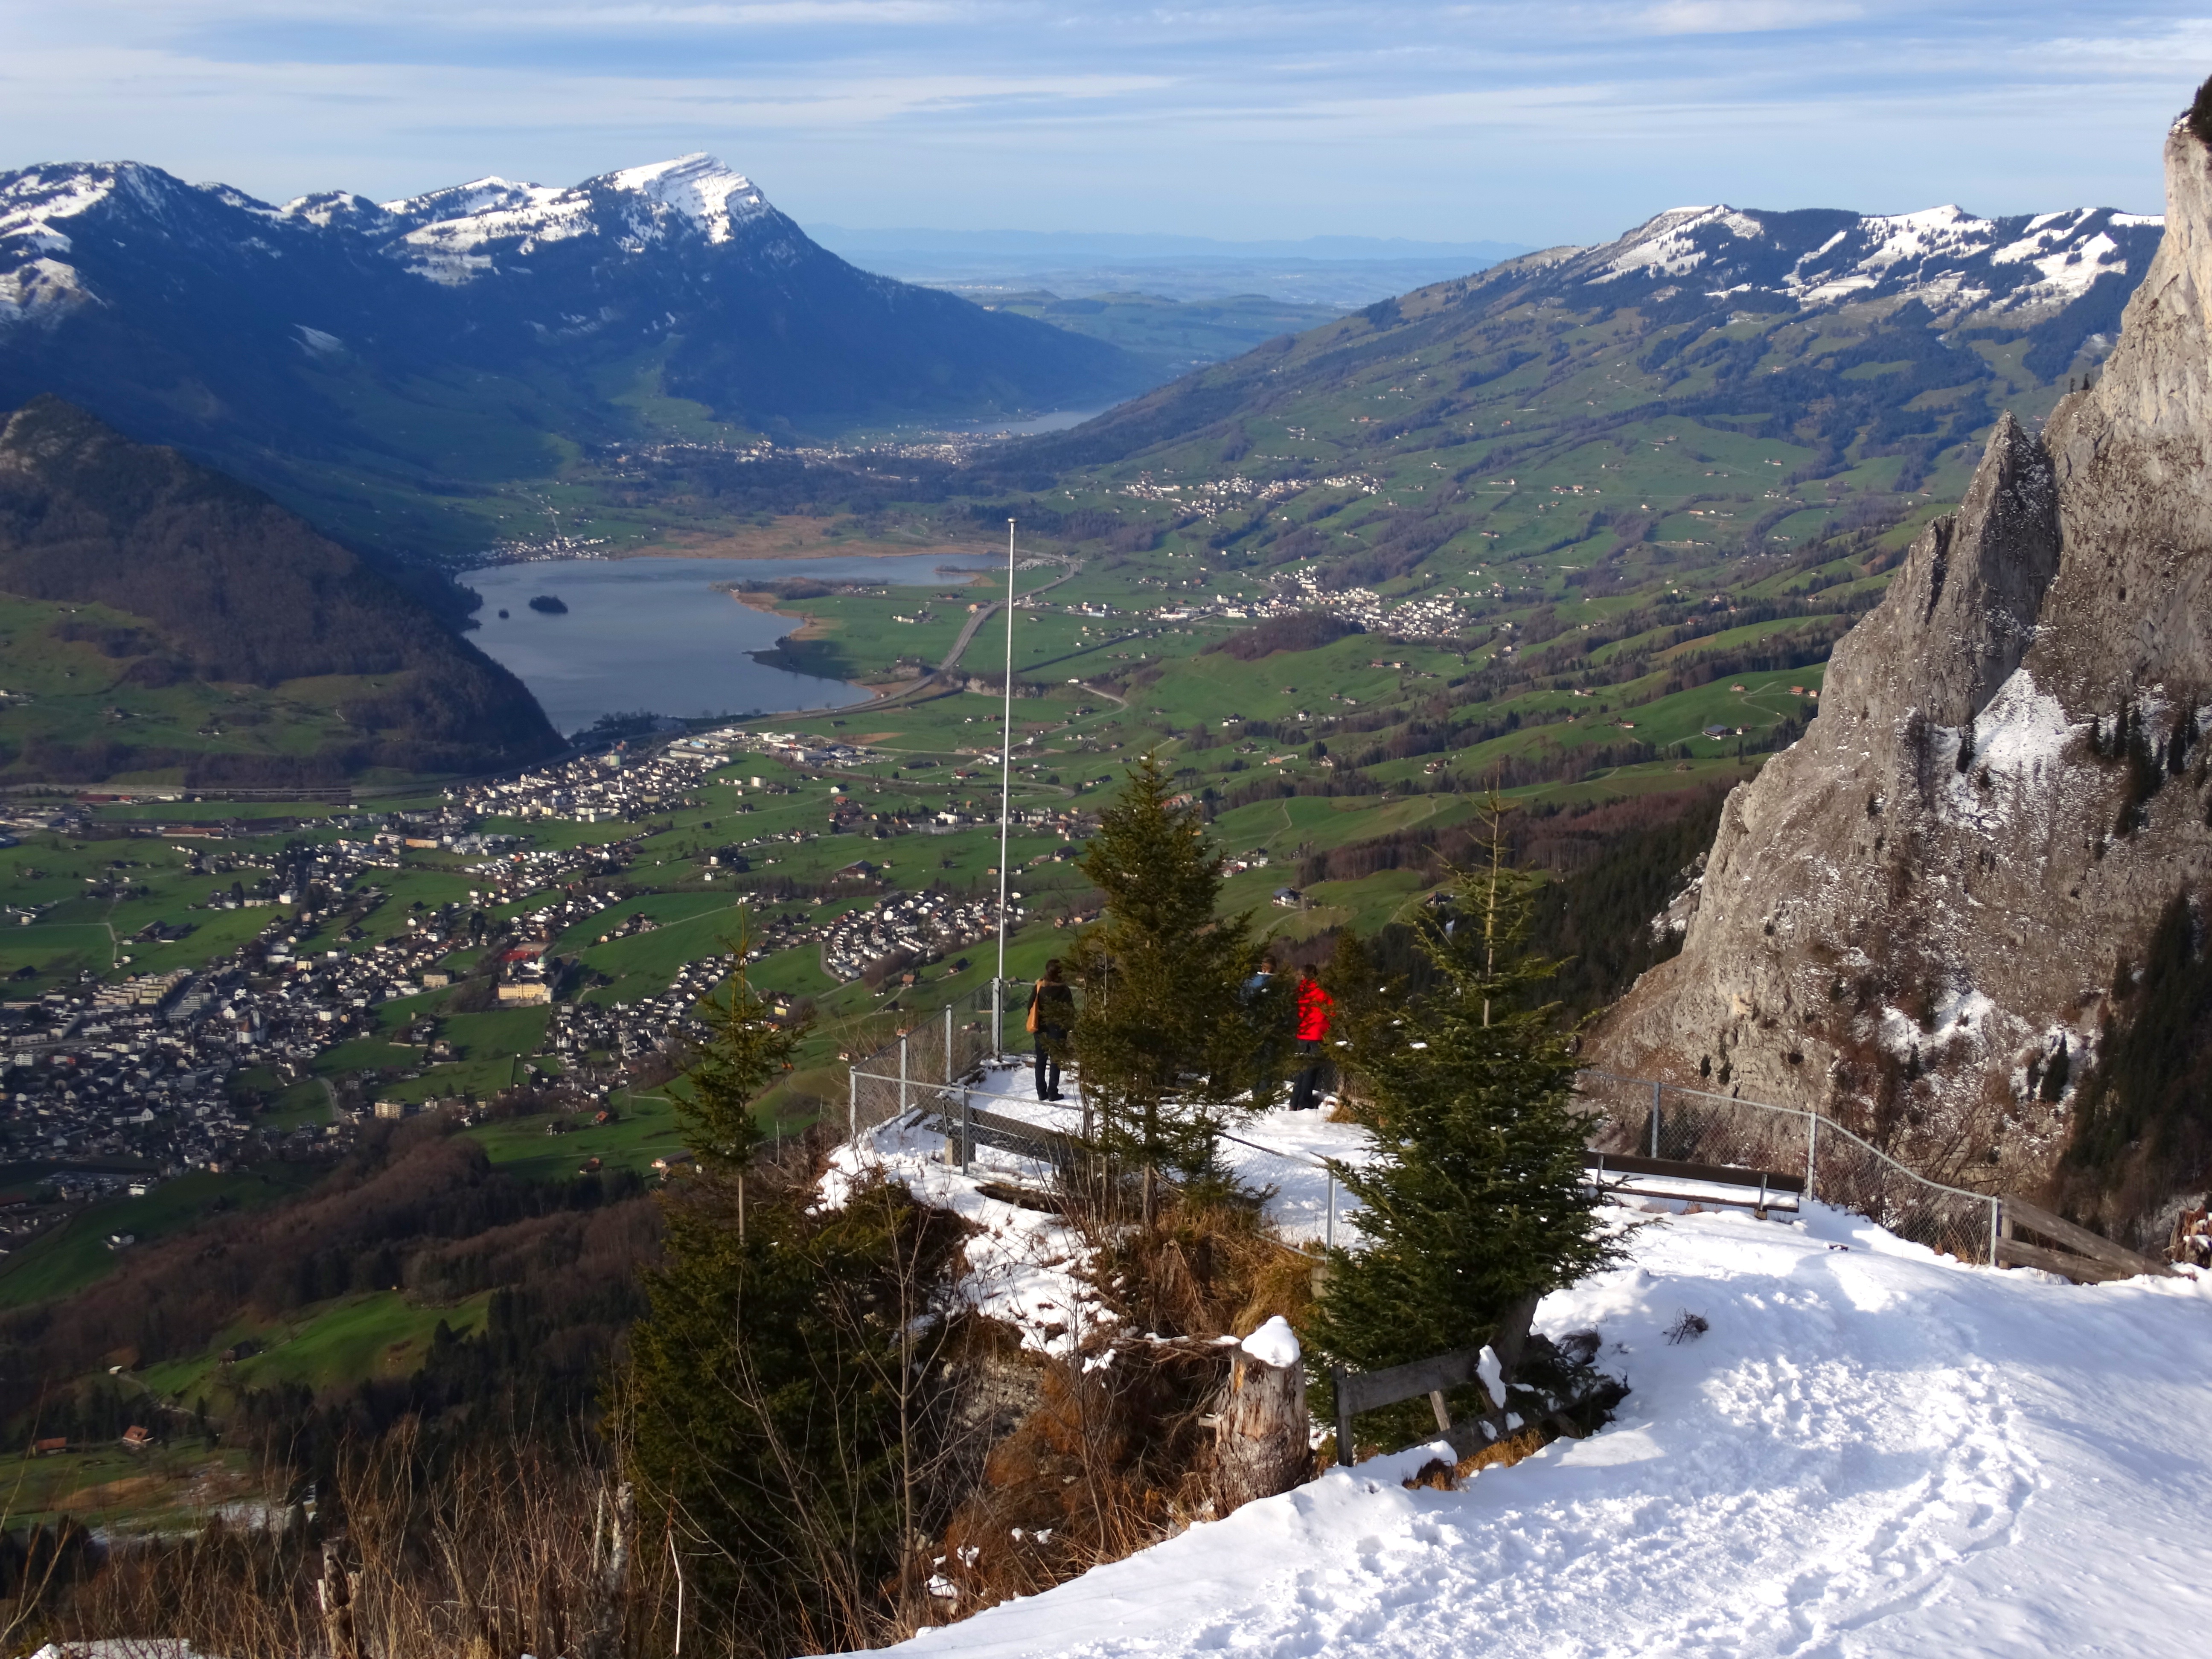
landscape, wilderness, walking, mountain, snow, hiking, trail, lake, adventure, valley, mountain range, ridge, summit, alps, backpacking, plateau, cirque, landform, aerial photography, mountain pass, geographical feature, mountainous landforms, geological phenomenon, inner switzerland, lauerzersee, rothenfluh